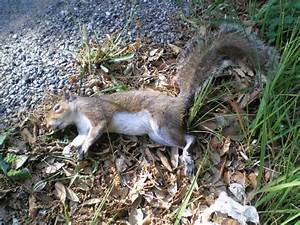
Label: squirrel